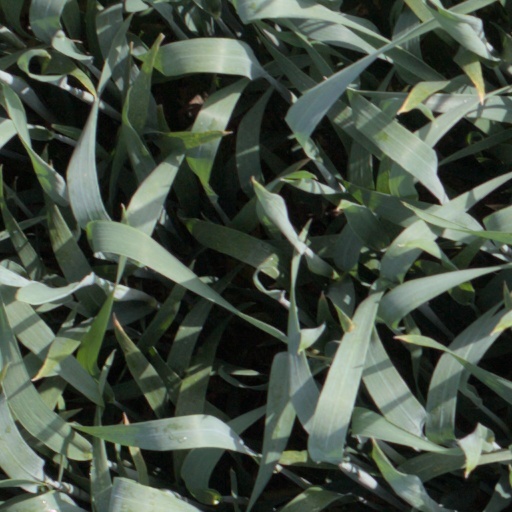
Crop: wheat